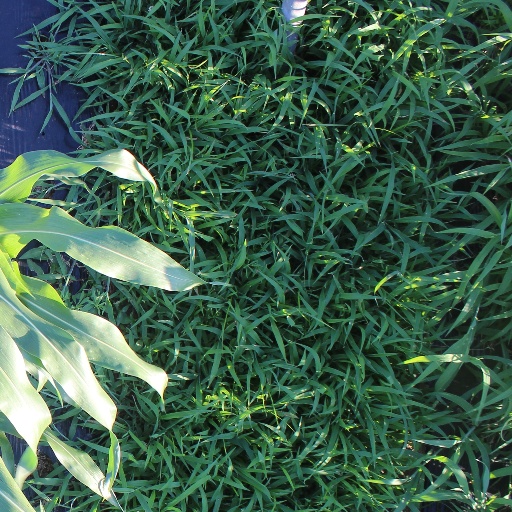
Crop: sorghum